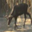
Label: deer